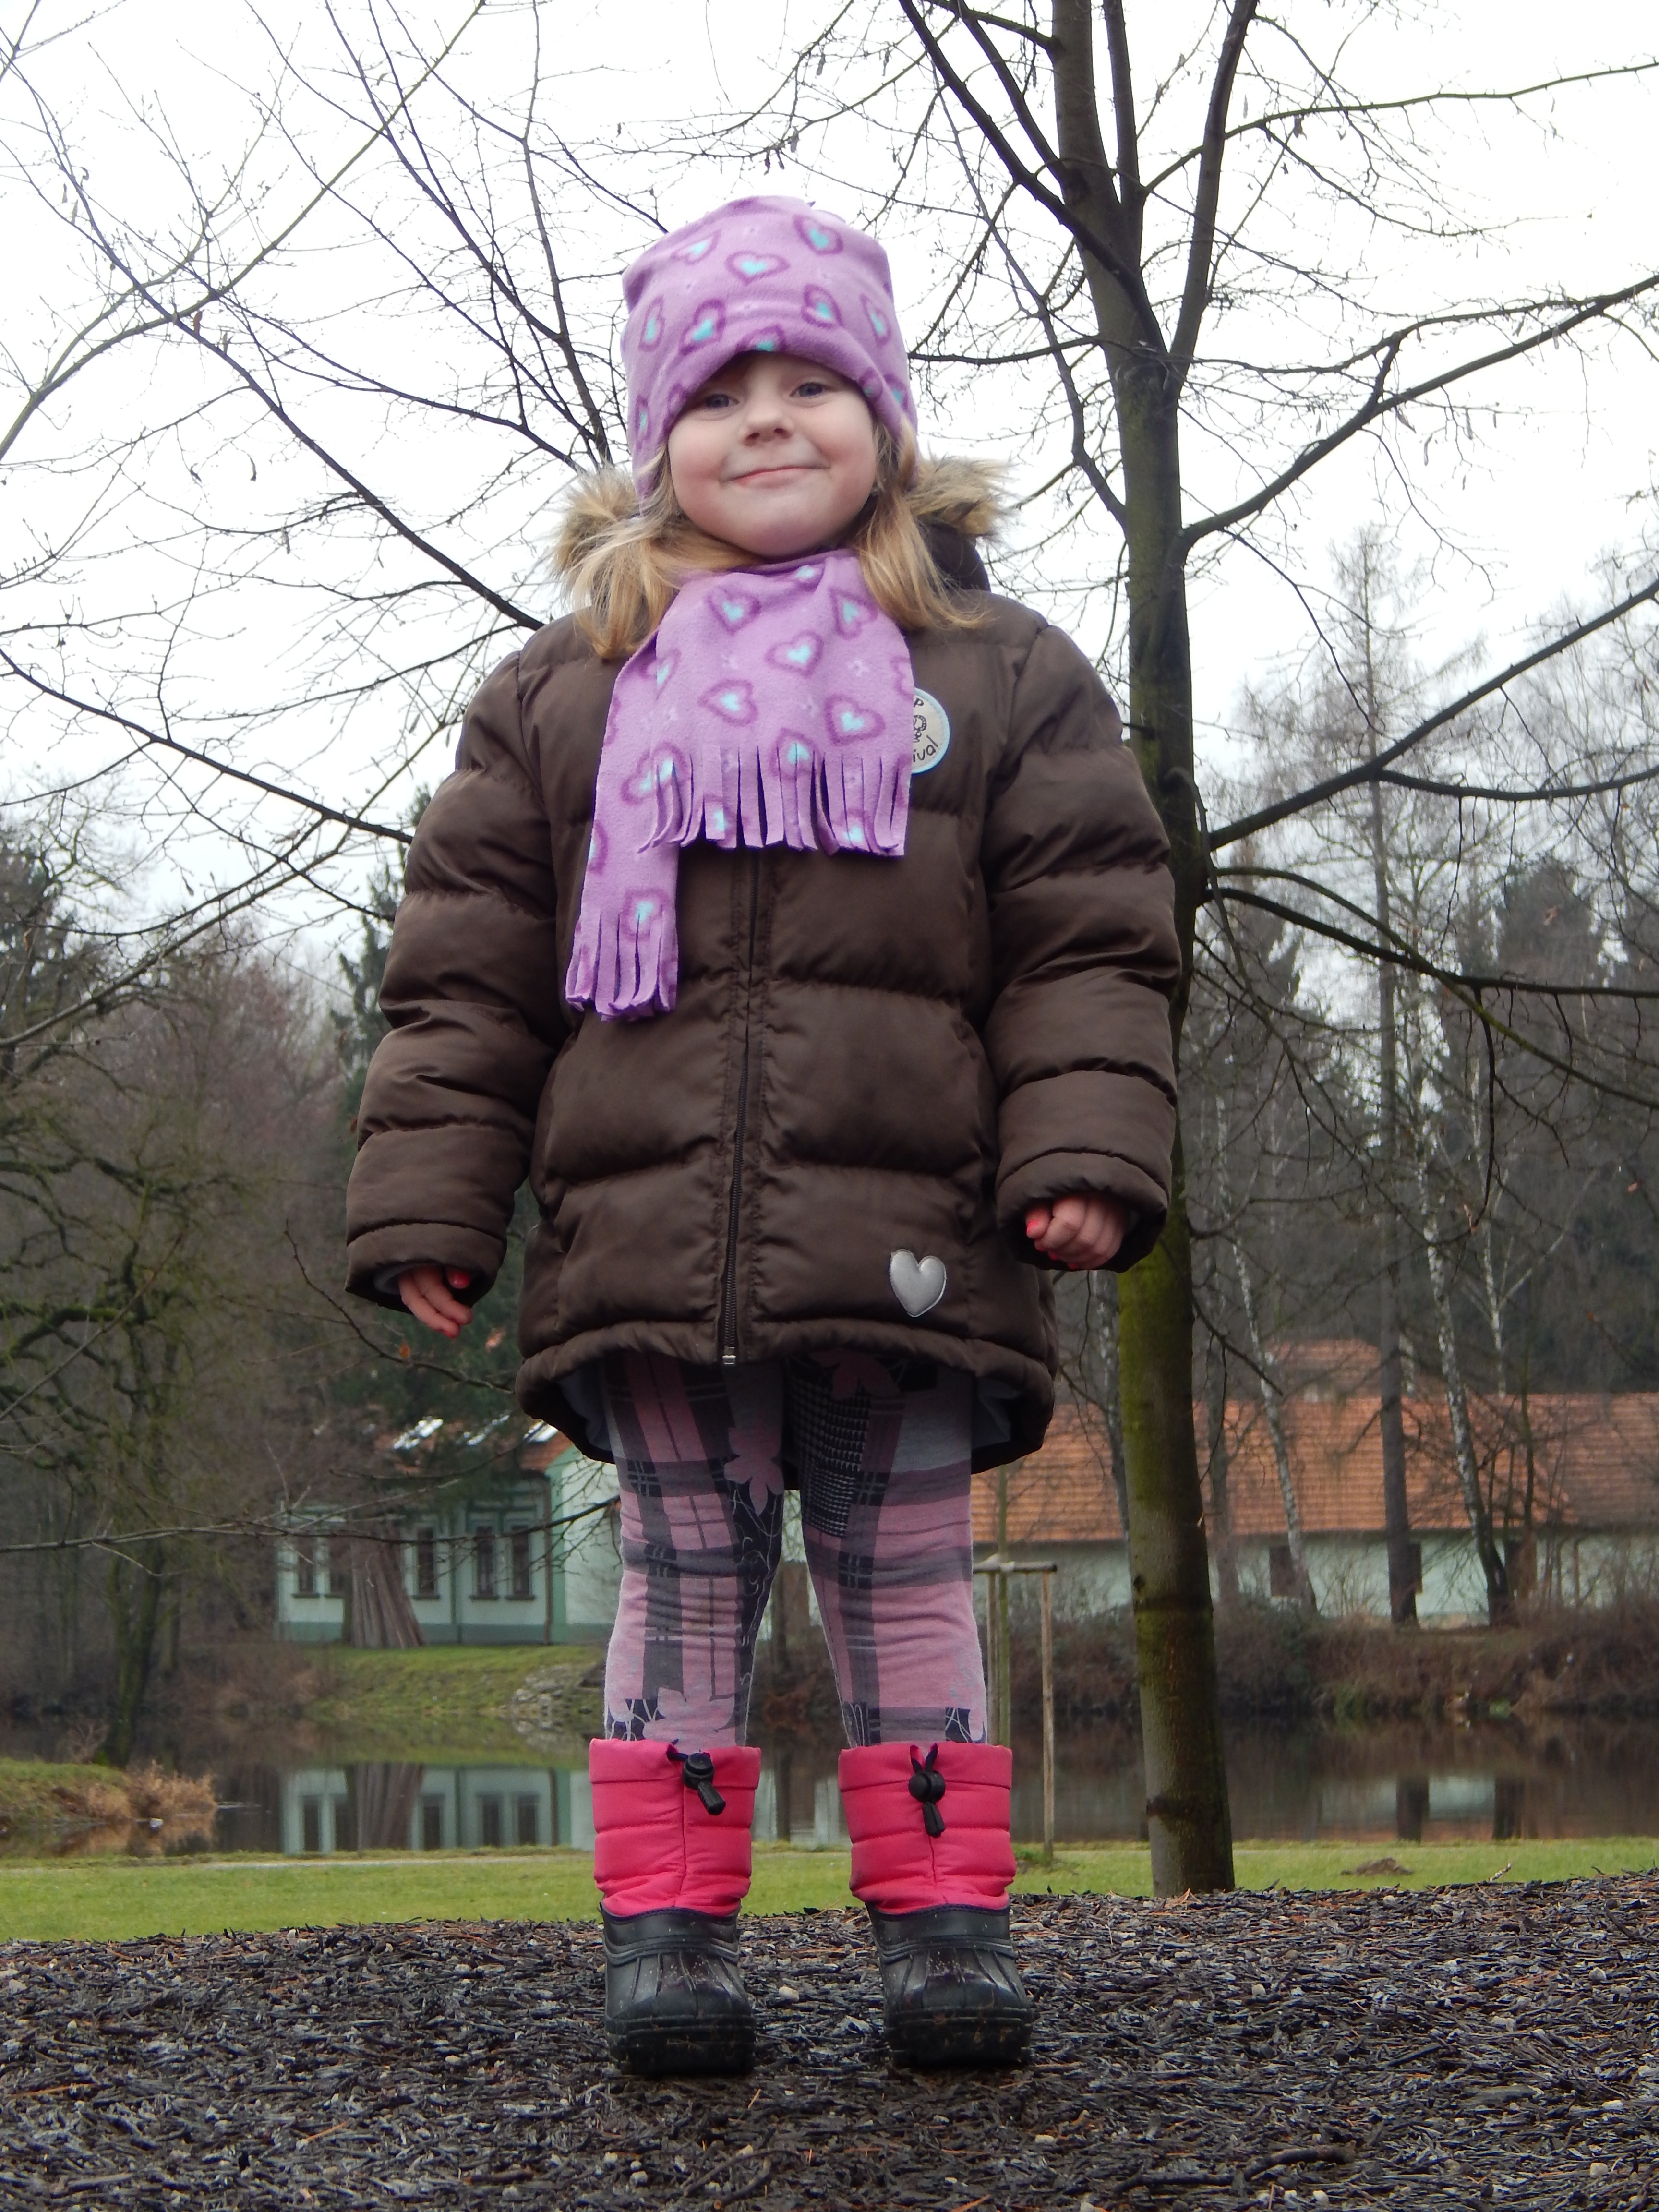
winter, people, girl, field, child, clothing, toddler, costume, baby girl